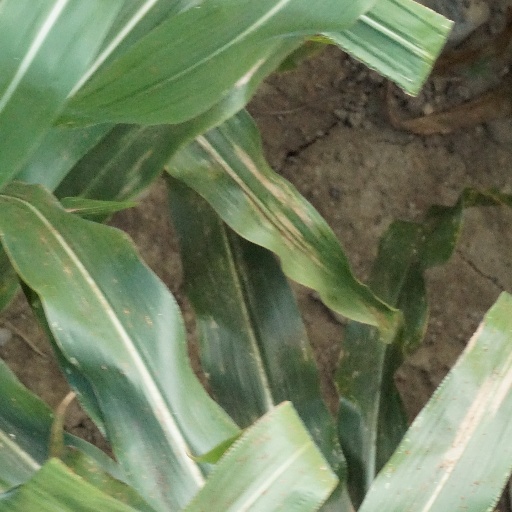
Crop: maize; corn